Walton (horse)

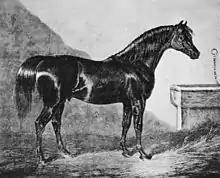
Painting of Walton by John Frederick Herring

Walton (1799 – December 1825) was a British Thoroughbred racehorse. He raced until he was eight years old, winning sixteen of his twenty five races. His first race was in 1802, with his first big win, the Third Class of the Oatlands Stakes, coming in 1803. He went on to win eight King's Plates and recorded wins over several leading racehorses of the time. He was owned by Sir Hedworth Williamson throughout his racing career. Walton later became a successful stallion and was champion sire of Great Britain twice. He sired the Derby winner Phantom, 2000 Guineas winner Nectar and St. Leger winner St Patrick.